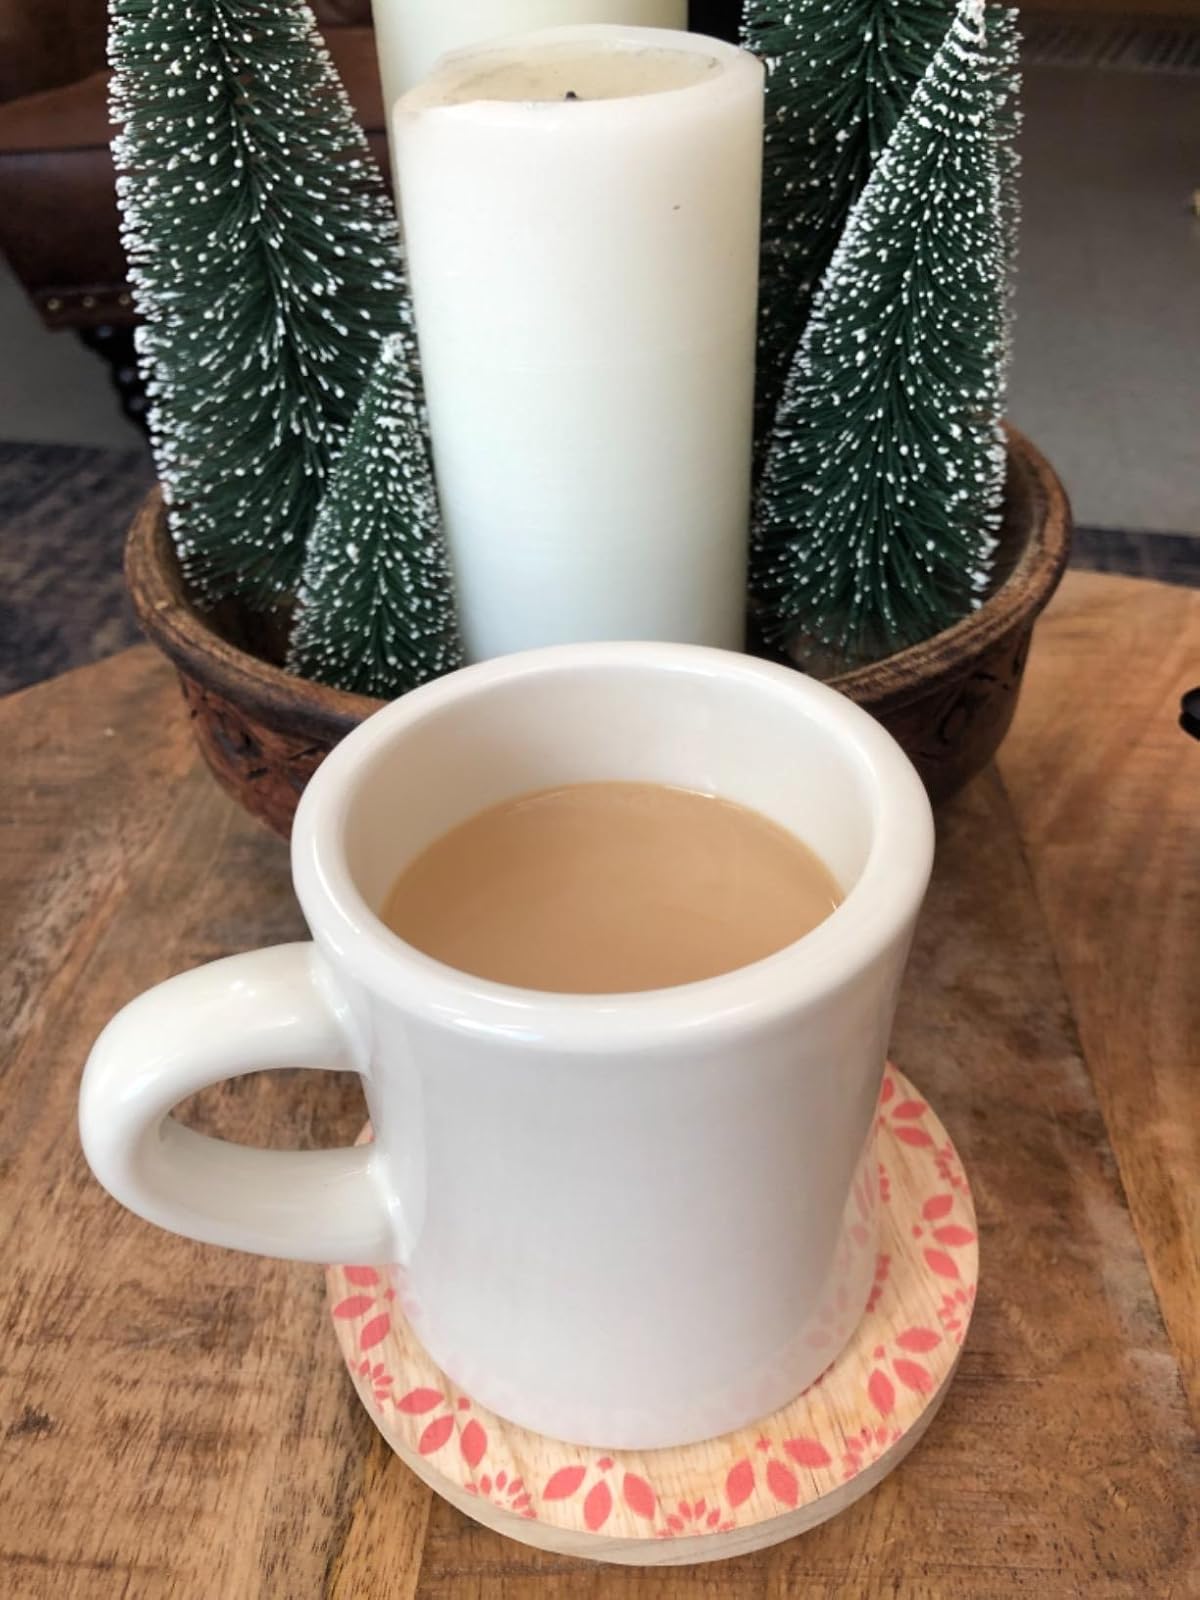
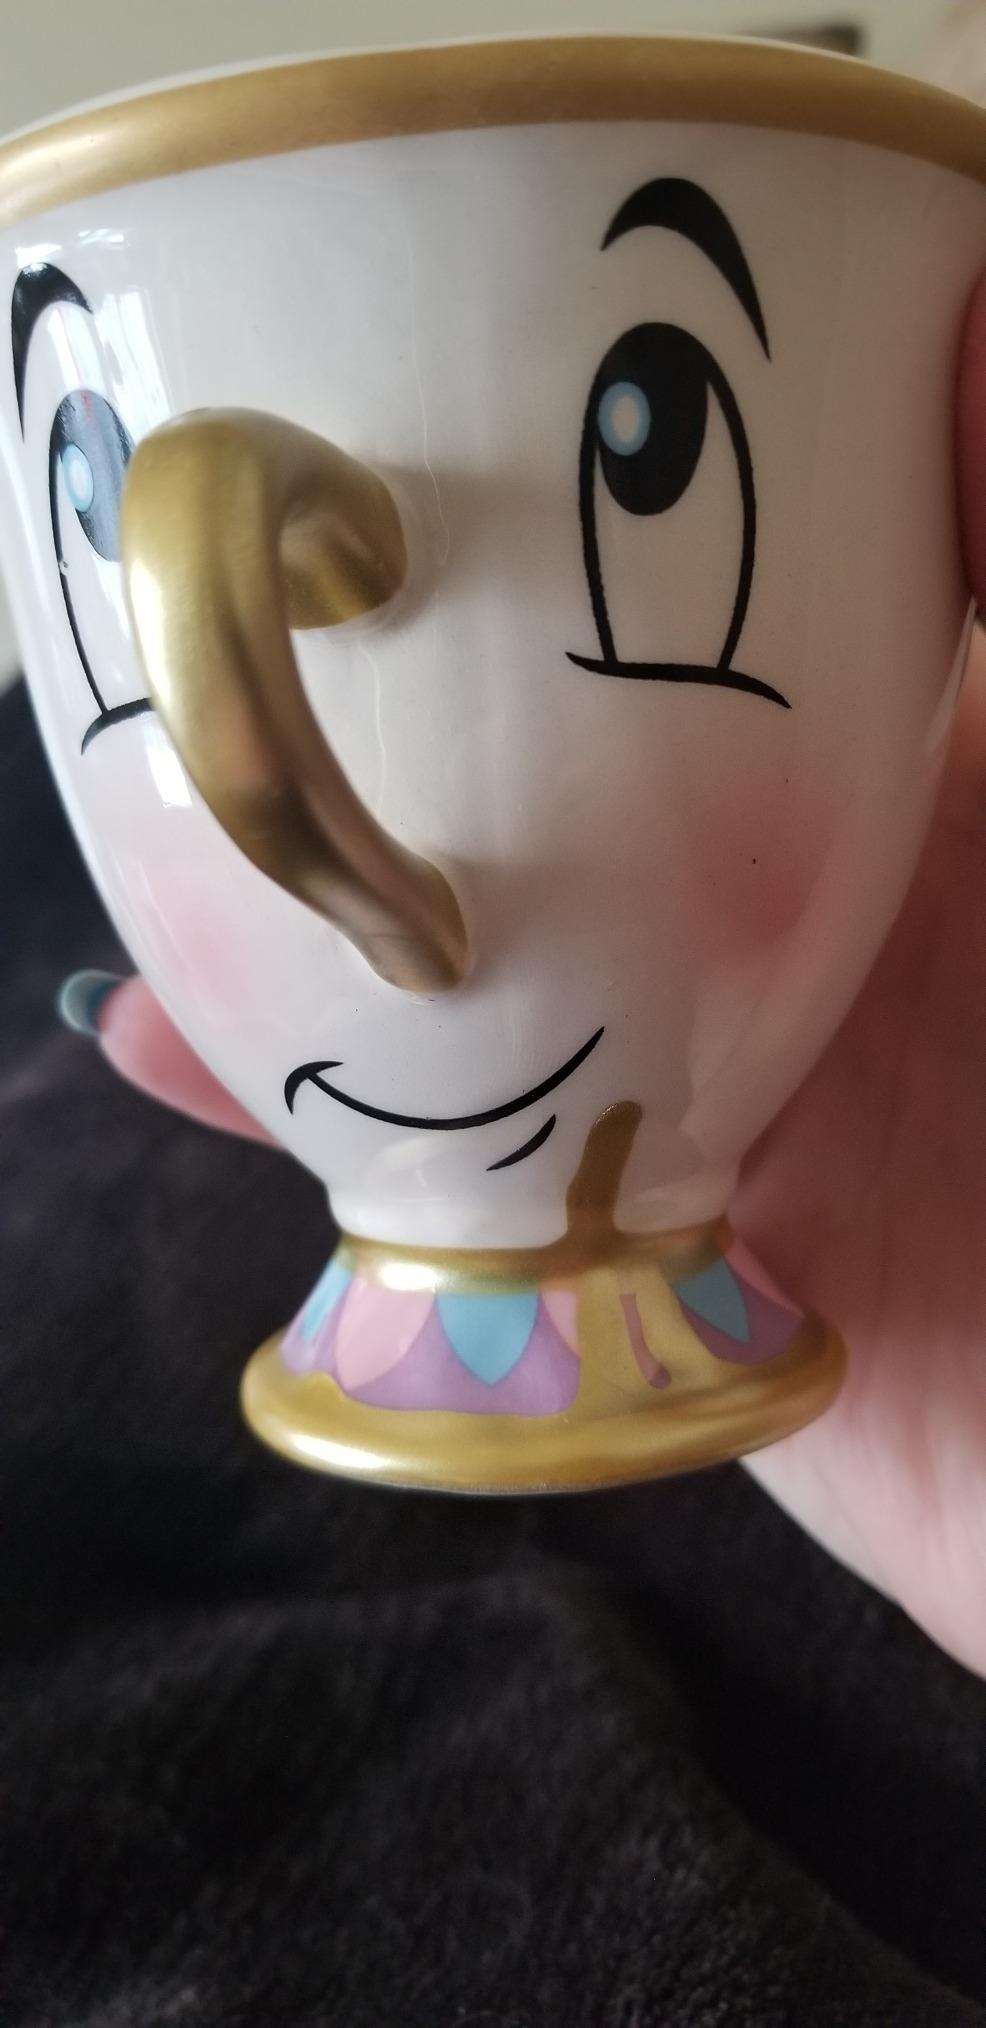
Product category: items_mug
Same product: no